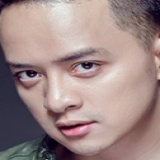
ca sĩ Cao Thái Sơn